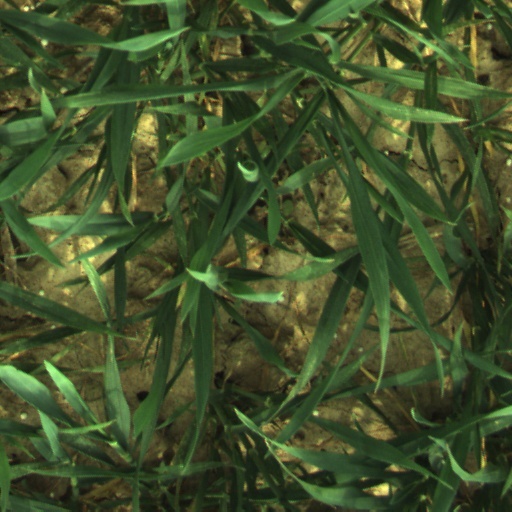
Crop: wheat